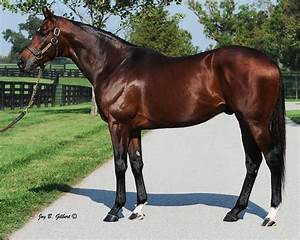
Label: cavallo